Asaeli Tikoirotuma

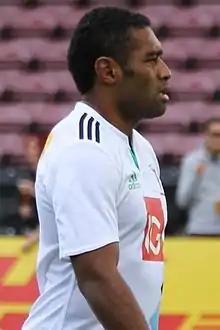
Asaeli playing for Harlequins

Asaeli Tikoirotuma (born 24 June 1986) is a Fijian rugby union player. His regular playing position is wing.